Arreskov Castle

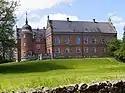
Arreskov from the east, May 2019

Arreskov is an ancient Danish manor with roots stretching back to the 13th century. It is situated in Øster Hæsinge Parish, Sallinge District, within Faaborg Municipality, Arreskov lies adjacent to Arreskov Lake.